Interstate 485

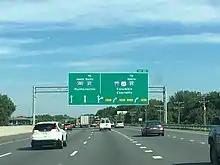
I-485 inbound at the interchange with I-77 south of Charlotte

North of the I-85 interchange, the naming of I-485 changes to the Craig Lawing Freeway, named after W. Craig Lawing, the former senator and politician of North Carolina. I-485 passes through more rural areas and just west of a wildlife refuge and lake. I-485 then intersects a roundabout interchange with Moores Chapel Road, allowing drivers to reach the U.S. National Whitewater Center. The Interstate next meets NC 27 at a partial cloverleaf interchange for Mount Holly, then crosses the Long Creek, a tributary of the Catawba River. I-485 continues through forested land and near a dog park before utilizing another partial cloverleaf interchange with NC 16 (Brookshire Boulevard) for Newton at milemarker 16. The interchange as of 2018 has been undergoing a feasibility study that would help improve traffic flow to I-485 and widen the northbound lanes on NC 16. I-485 then makes a gradual turn northeast, meeting another roundabout interchange with Oakdale Road, opened in 2017.